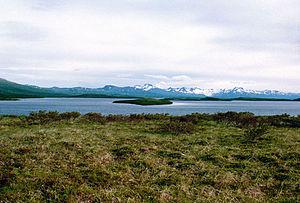
Le Refuge faunique national Becharof est une réserve faunique située en Alaska aux États-Unis, dans la chaîne aléoutienne. Son statut a été établi en 1980 par l'Alaska National Interest Lands Conservation Act.
Le lac Becharof est un lac situé dans la péninsule d'Alaska, dans l'État d'Alaska aux États-Unis. Il mesure soixante kilomètres de longueur avec une superficie de 1 170 km². Il est situé dans la chaîne aléoutienne, dans le borough de Lake and Peninsula.